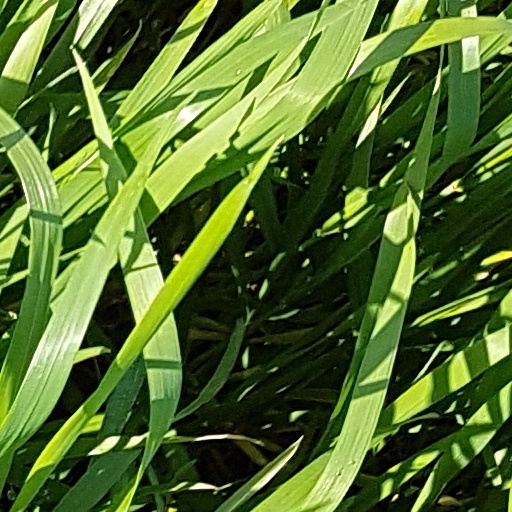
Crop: wheat